1st Battalion, Royal Australian Regiment

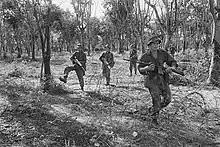
1 RAR soldiers patrolling near Fire Support Base Coral in June 1968

The battalion's second tour came two years later when it arrived at Nui Dat on 9 April 1968 to relieve 7 RAR. Operating out of Phuoc Tuy Province the battalion was mainly involved in patrols, searches, reconnaissance and security operations before being redeployed in May to an area north of Saigon where throughout April it participated in Operation Toan Thang, which was aimed at cutting off the withdrawal of VC and People's Army of Vietnam (PAVN) forces following the Tet Offensive. After conducting two small operations in Long Khanh Province, 1 RAR moved to Fire Support Base Coral. Whilst they were there, the base was attacked twice. The first attack which on the night of 15 May was only a probing attack by a battalion-sized element, whilst the second attack came on the night of 16 May 1966, when the base was attacked by a force later identified as the PAVN 141st Regiment. After fierce fighting with the help of accurate artillery fire from the 102nd Field Battery the attack was beaten off and on 6 June 1966 the fire base was closed and 1 RAR returned to Nui Dat. Later it was estimated that 162 PAVN were killed as a result of Operation Toan Thang. The Battalion was awarded the Unit Citation for Gallantry in 2018 on the 50th anniversary of the battle.